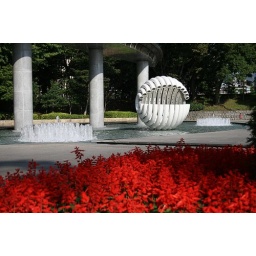
Near the Imperial Palace. I like the vivid red of the flowers in this shot.